Military history of New Zealand

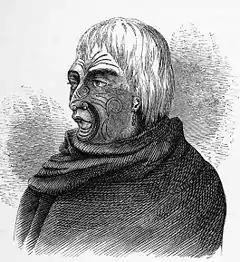
Te Rangihaeata, a Ngāti Toa, the Ngāti Toa chief involved in the Wairau Affray

These conflicts began to subside in the 1830s, as tribal economies could no longer support the large-scale campaigns fought in the 1820s. Many tribes had also become well-armed, making quick and decisive battles less feasible. It is estimated that 18,000 to 20,000 civilians and combatants were killed during the conflict. The Musket Wars saw tribal boundaries redrawn, which later became codified by the Māori Land Court, which determined that boundaries would be set as they were in 1840 when the Treaty of Waitangi was signed.